Trayvon Robinson

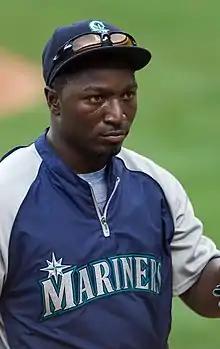
Robinson with the Seattle Mariners

Trayvon Andrew Dwayne Robinson (born September 1, 1987) is an American former professional baseball left fielder and current hitting coach for the Lancaster Stormers of the Atlantic League of Professional Baseball. He has previously played in Major League Baseball (MLB) for the Seattle Mariners in 2011 and 2012.